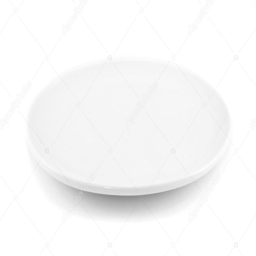
white empty plate over a white background